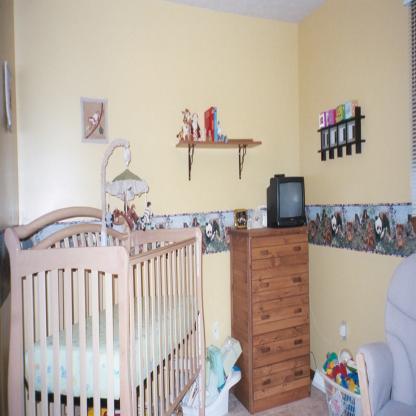
Scene: Indoor